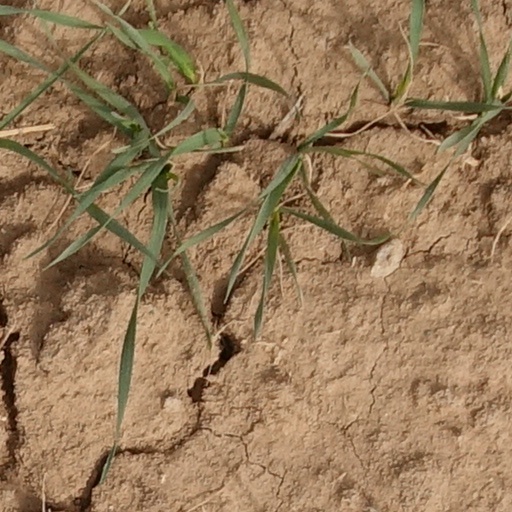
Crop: wheat